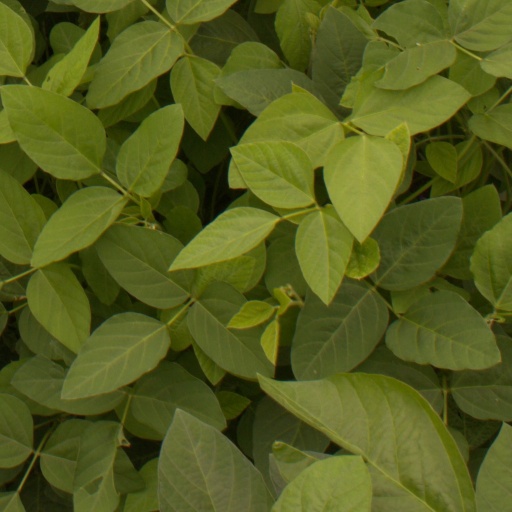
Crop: soybean